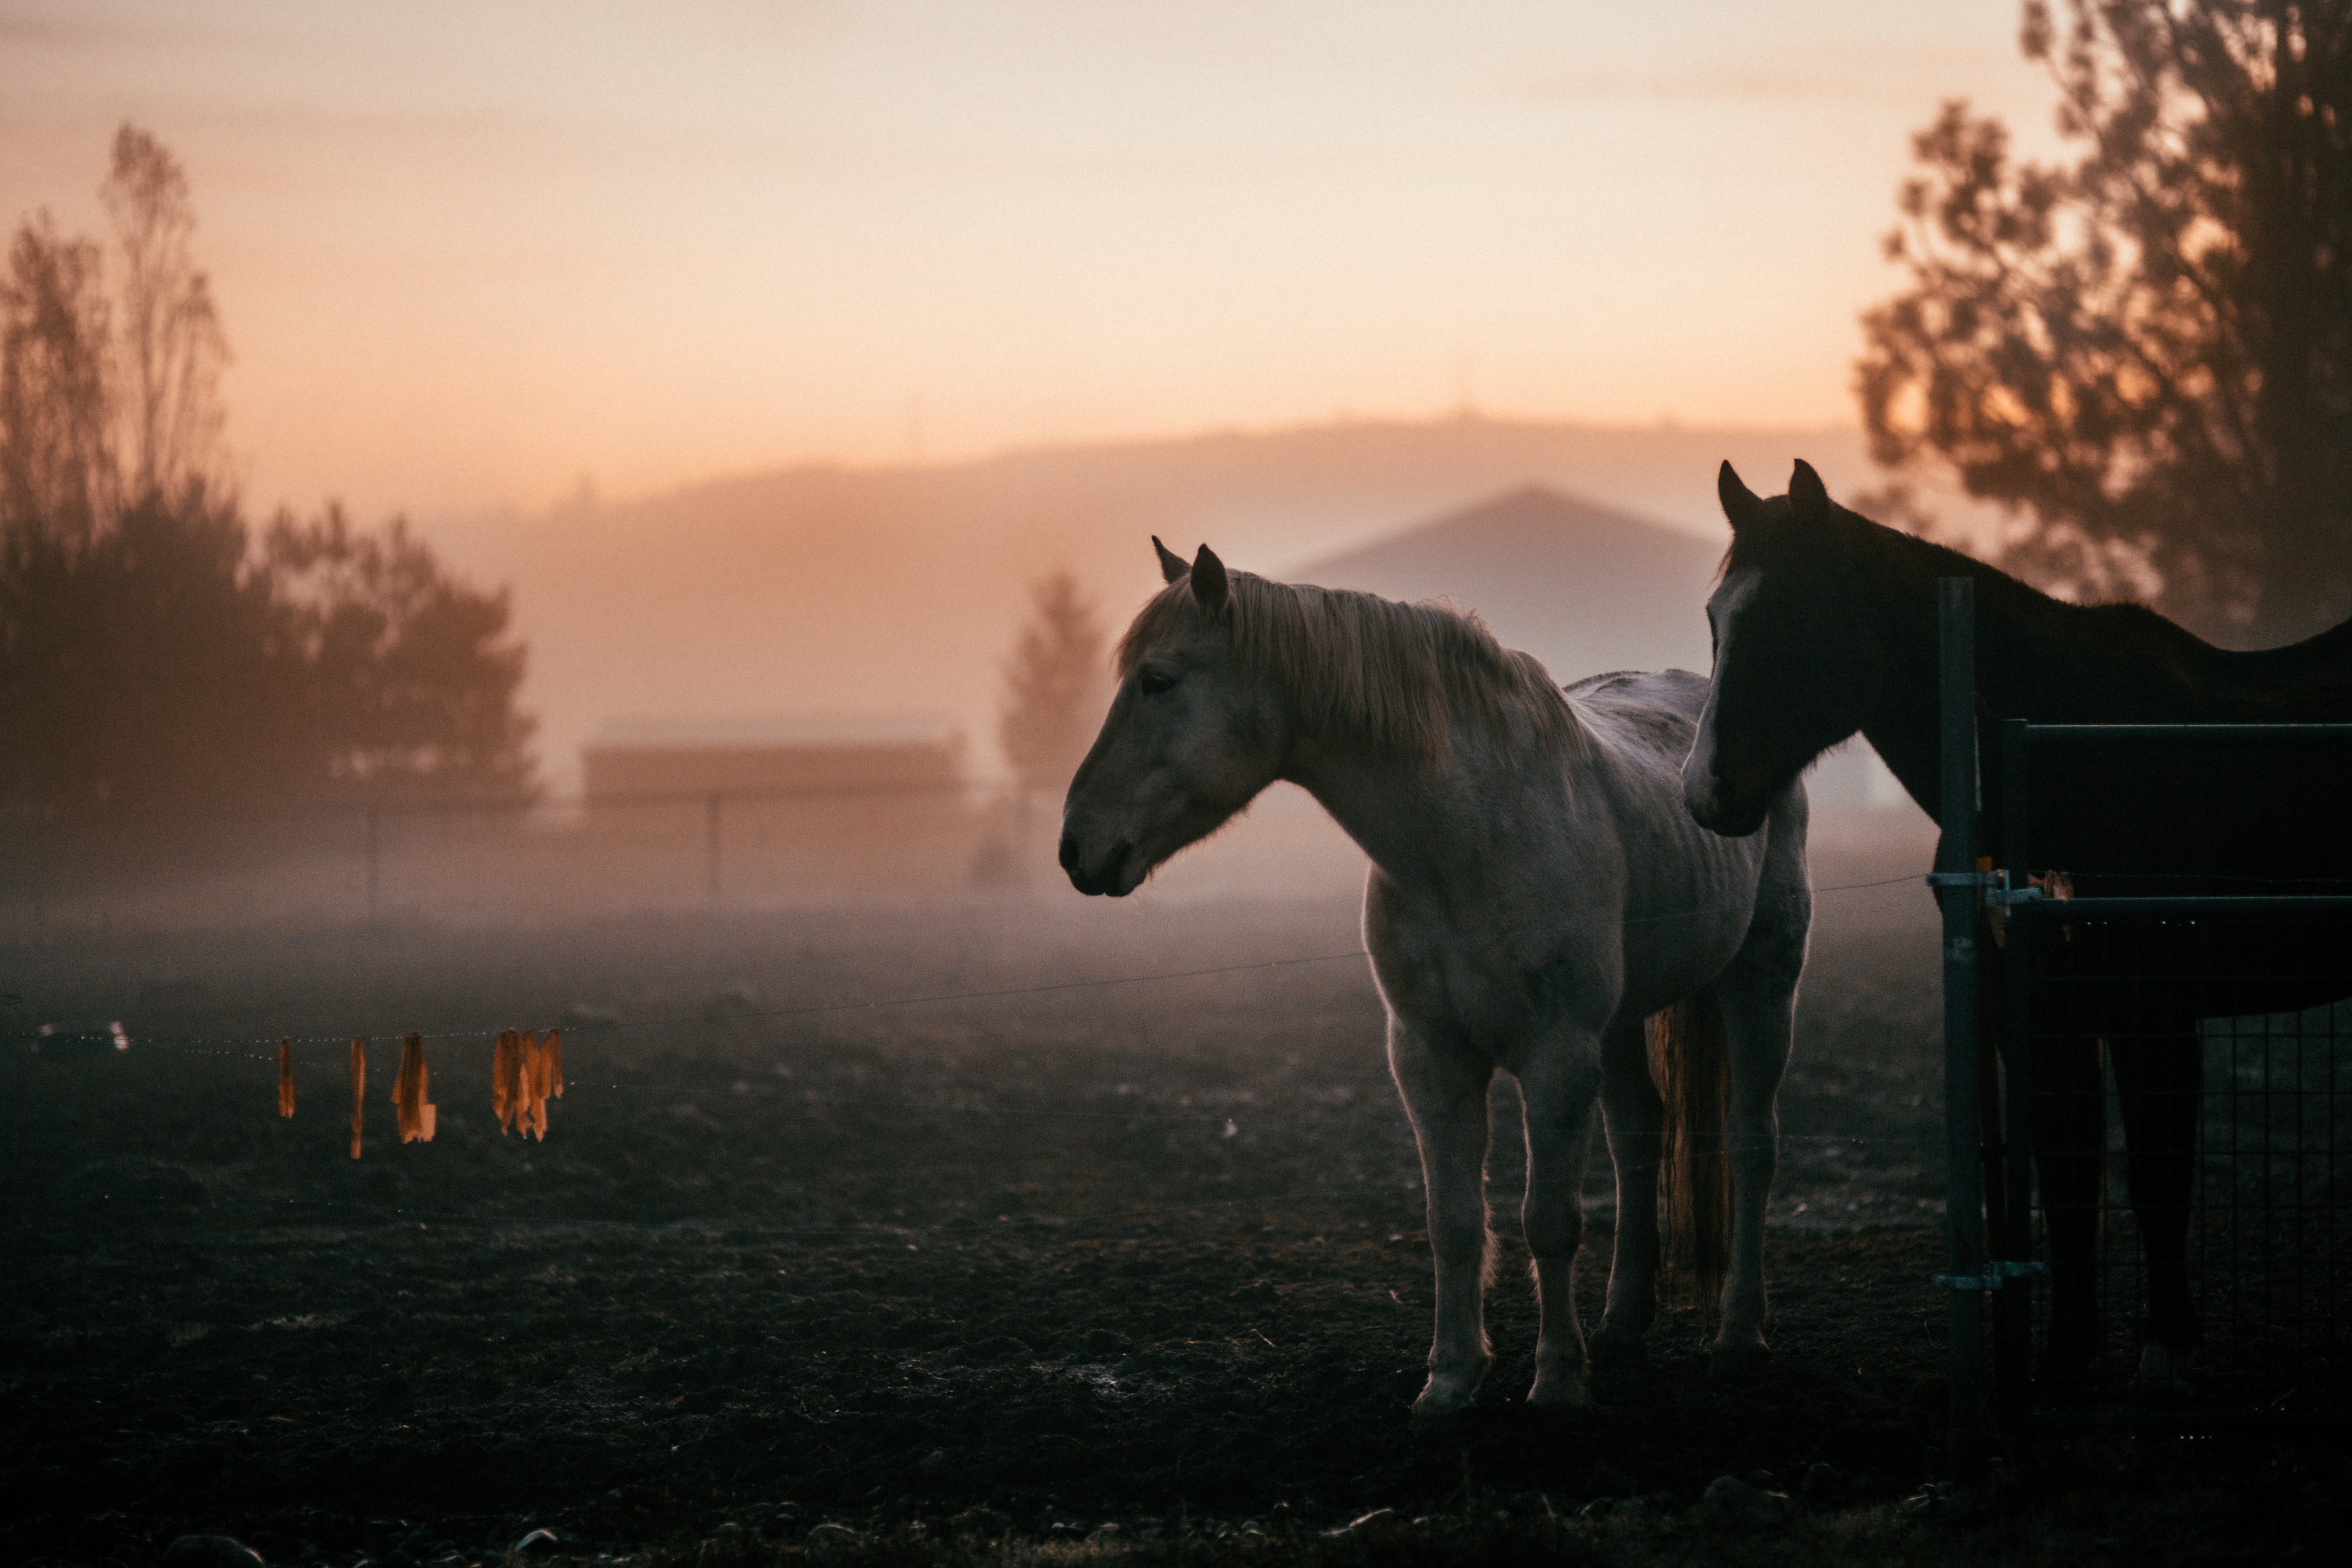
sunset, morning, evening, horse, stallion, screenshot, atmospheric phenomenon, horse like mammal, mustang horse